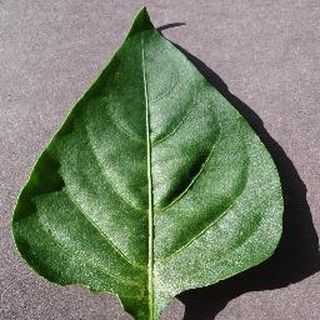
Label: healthy_bell_pepper